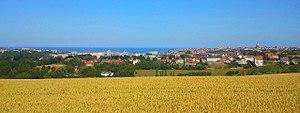
Vue générale de Boulogne-sur-Mer depuis Saint-Martin-Boulogne (62)
Boulogne-sur-Mer est une commune française, sous-préfecture du département du Pas-de-Calais en région Hauts-de-France. Ses habitants sont appelés les Boulonnais.